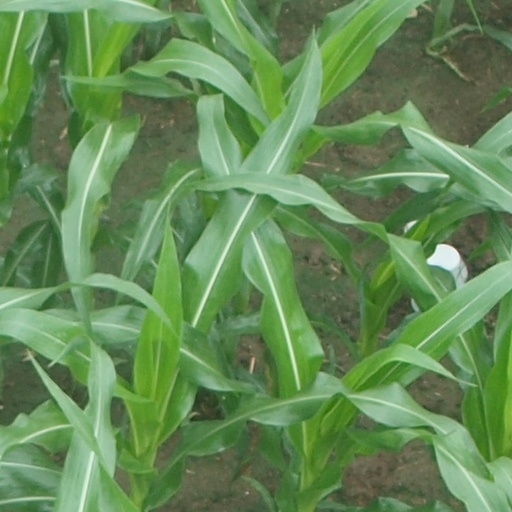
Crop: maize; corn